La Paz

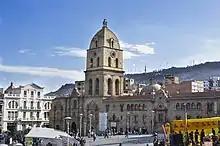
The Basilica of San Francisco, built in 1743

Located in the district known as Cotahuma and near Sopocachi, is one of the main residential and diplomatic areas of the city. San Jorge was one of the most exclusive neighborhoods of La Paz and the financial center of the metropolis, housing international firms like Deloitte, Bank of America, Ernst & Young, BBVA and the famous Ritz Hotel. It is now home of some of Bolivia's tallest building known as Torre Girasoles, Torres del Poeta, and the only intelligent building of the country, known as Torre Azul. The neighborhood is also populated with expensive offices, renowned restaurants, museums and bookstores. Its Avenida Arce, one of the main streets of the city, is the highest-priced street in the country and the one with the most upscale boutiques in Bolivia. San Jorge is home to the embassies of the United States, the United Kingdom, Brazil, Japan, Germany and Spain. The offices of the World Bank, the Inter-American Development Bank, the CAF – Development Bank of Latin America and the Caribbean, the Goethe Institut, the Alliance Française and the Dante Alighieri Society are also located in this modern neighborhood.